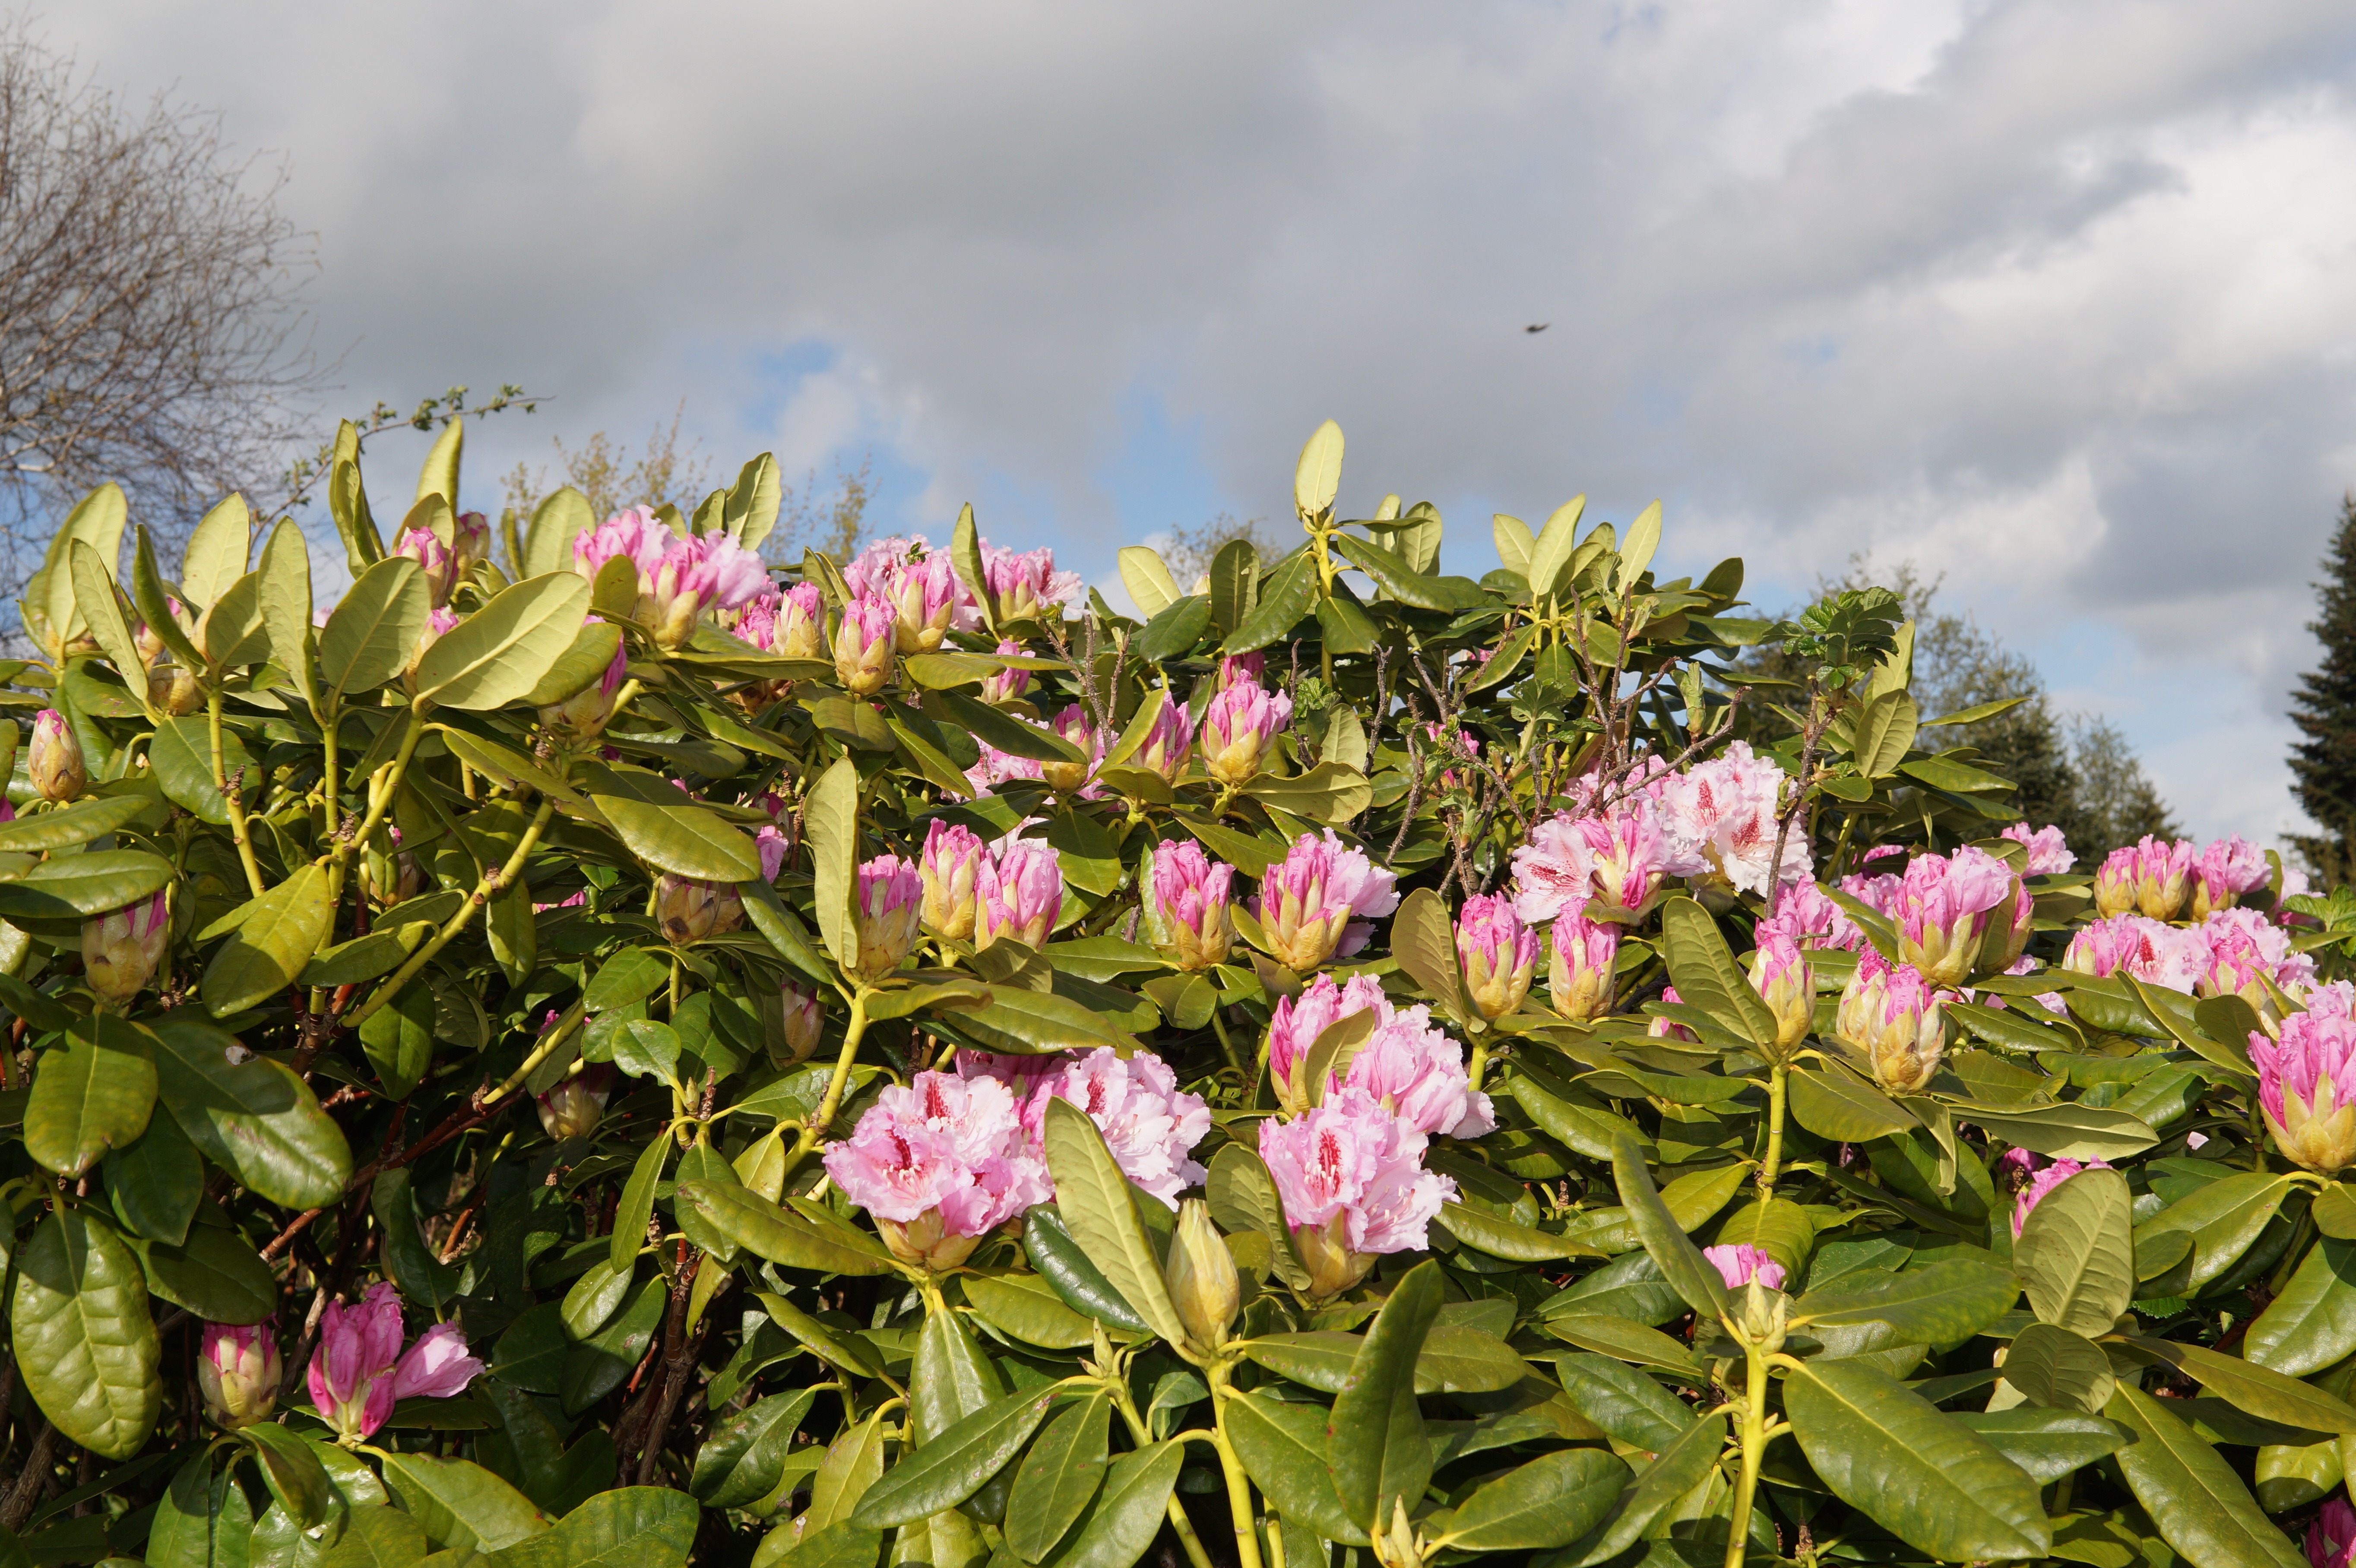
blossom, plant, flower, bush, botany, garden, pink, flora, wildflower, flowers, shrub, rhododendron, rhododendrons, tender, fr hlingsanfang, flowering plant, woody plant, land plant